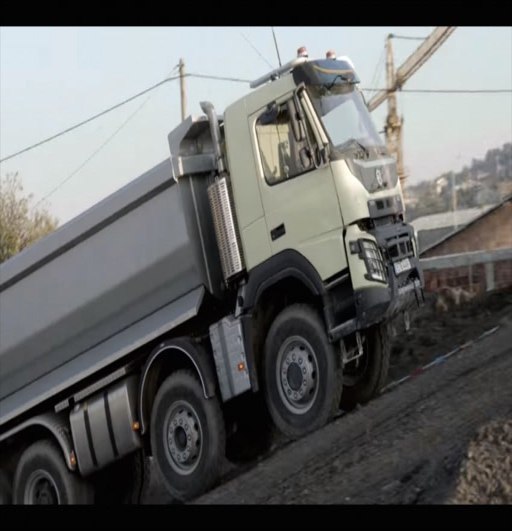
video : truck vs person , the image #